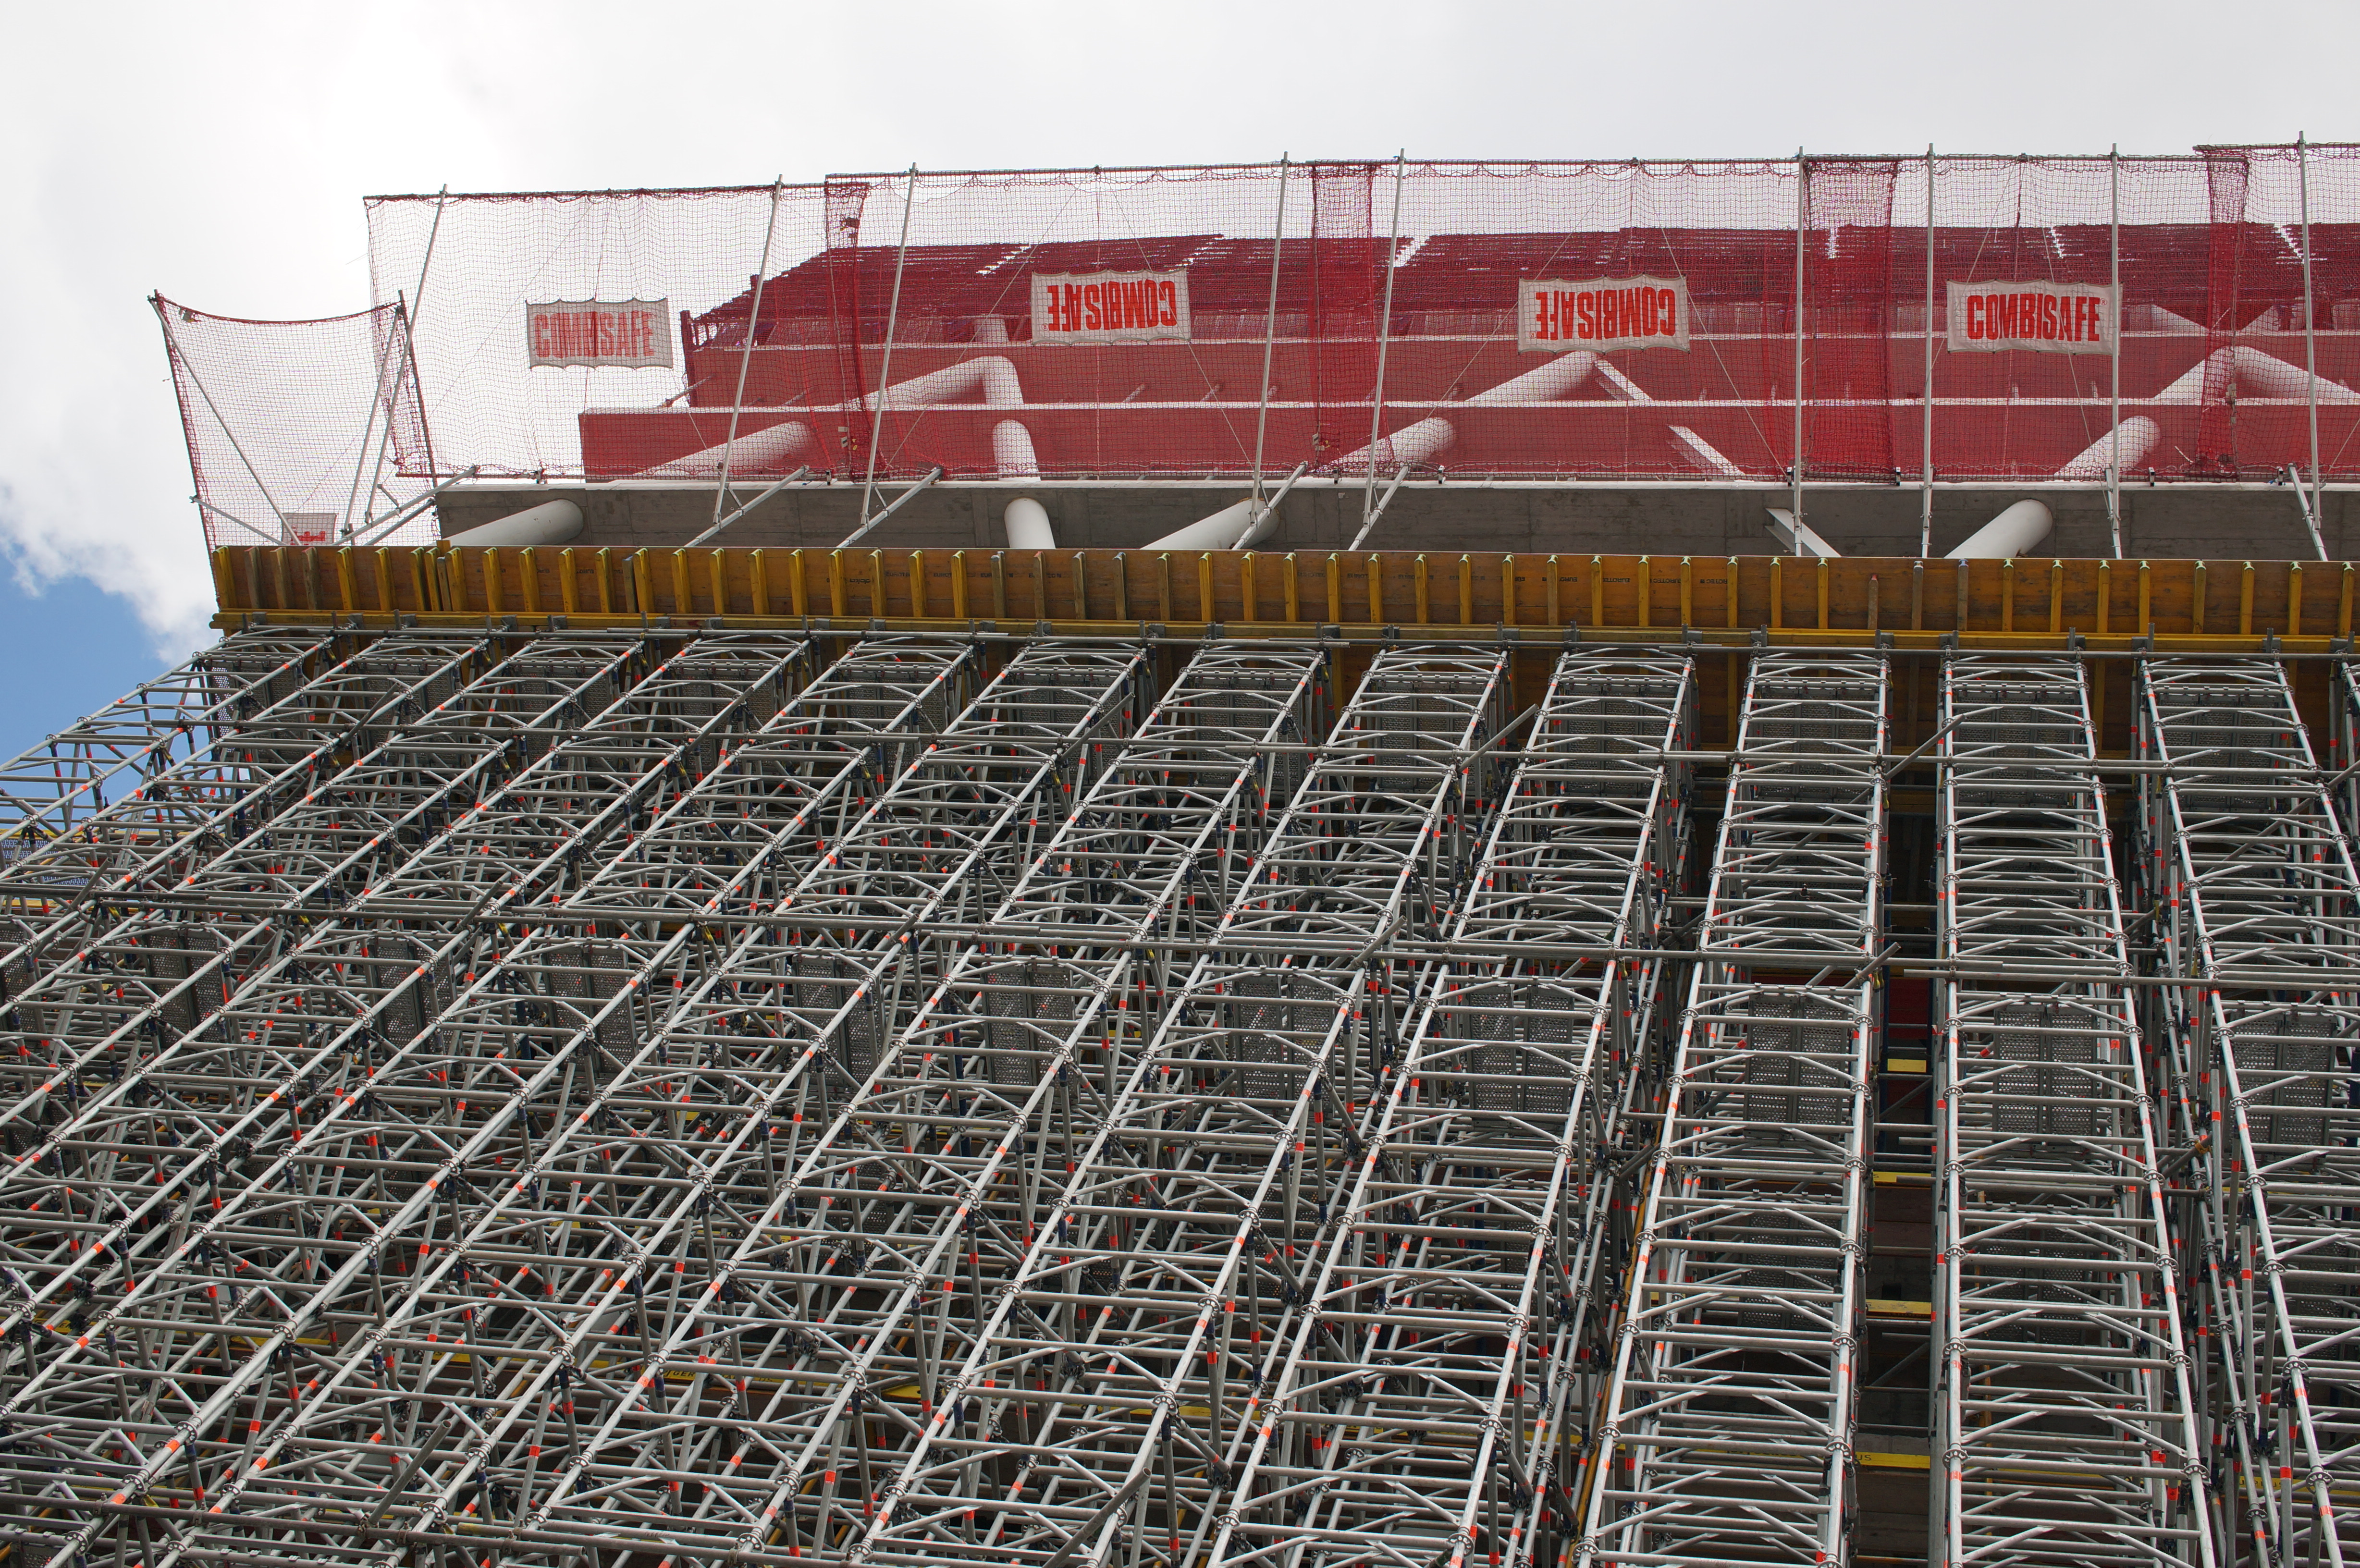
structure, track, roof, transport, facade, stadium, 2015, arena, germany, deutschland, berlin, sony, sigma, scaffolding, nex, nex6, lenstagged, steffenzahn, 30mm, sigma30mm28exdn, sigma30mmf28, sigma30mmf28dn, sigma30mm, sport venue